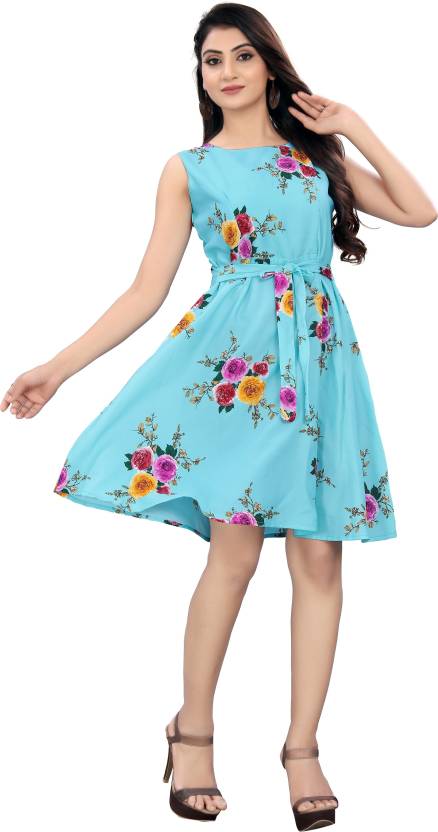
Product: Women A-line Light Blue Dress
Price: ₹239
Colors: Light Blue
Pattern: Printed
Description: Light blue Color print Knee length dress, has a Boat-neck, stylish back detail. Material & Care Crepe,Machine-wash and hand wash This pretty all season dress has a sexy boat Neck, Floral Print, stylish back and A-line Style. Make you more beautiful, fashion, sexy and elegant. Occasions: Beach, Outdoor, Party, Cocktail, Vacation, Wedding, Club, Dating, Evening or daily wear. This dress available 5 Sizes: XS,S, M, L,XL.and search our brand name “Micozy” for more collection
Other details: Perfect size and shape for all Womens & Girls - this style Dress comes in 5 different sizes(XS-34,S-36,M-38,L-40,XL-42).